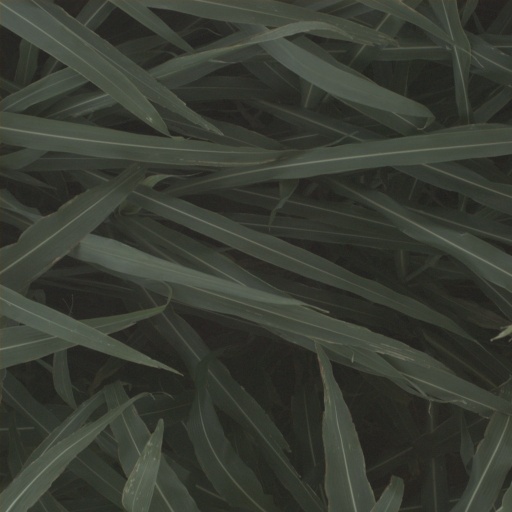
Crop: sorghum